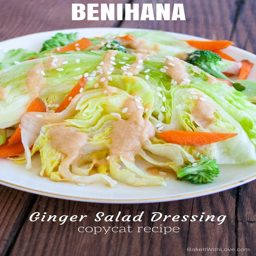
being originally , we have always been fans of restaurants and their tantalizing flavors .